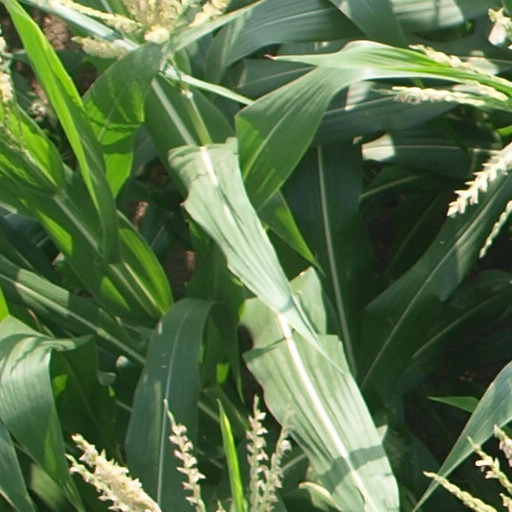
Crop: maize; corn